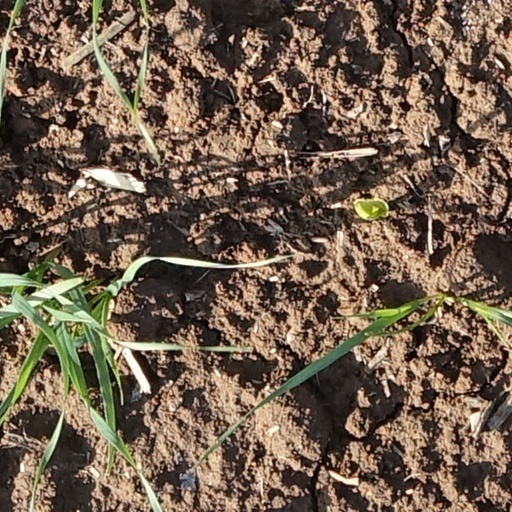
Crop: wheat